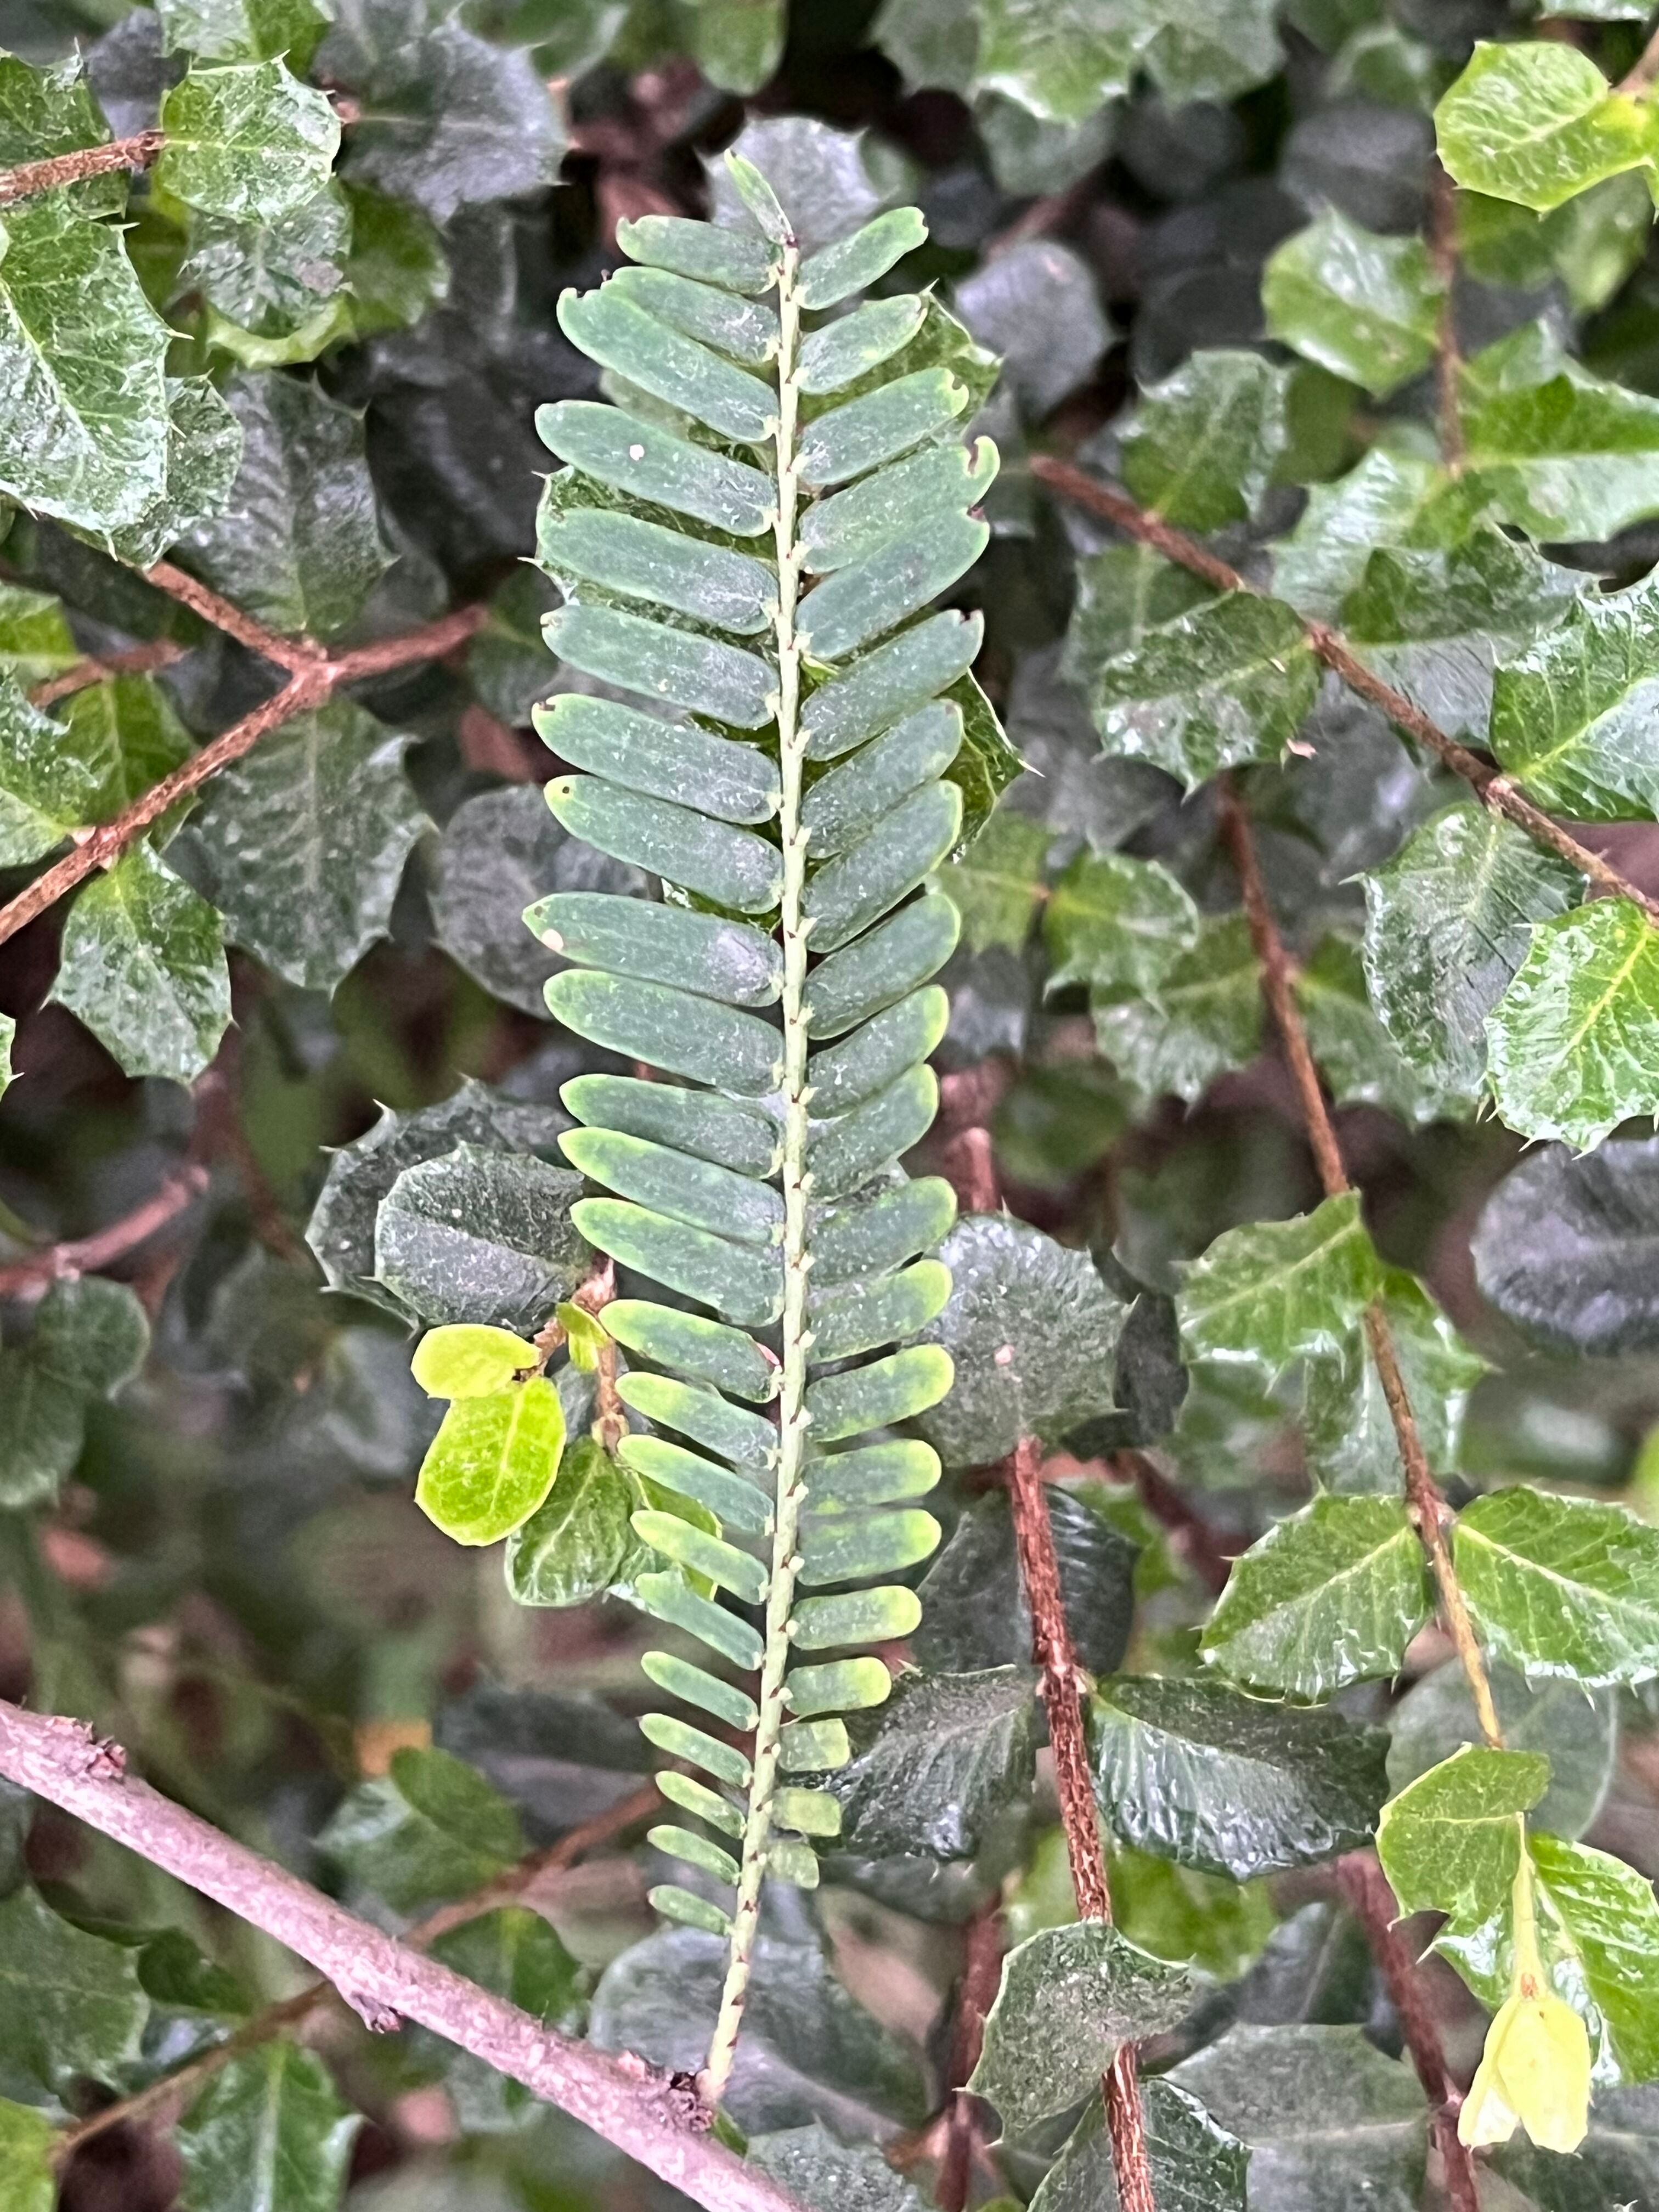
Plant species: phyllanthus-emblica